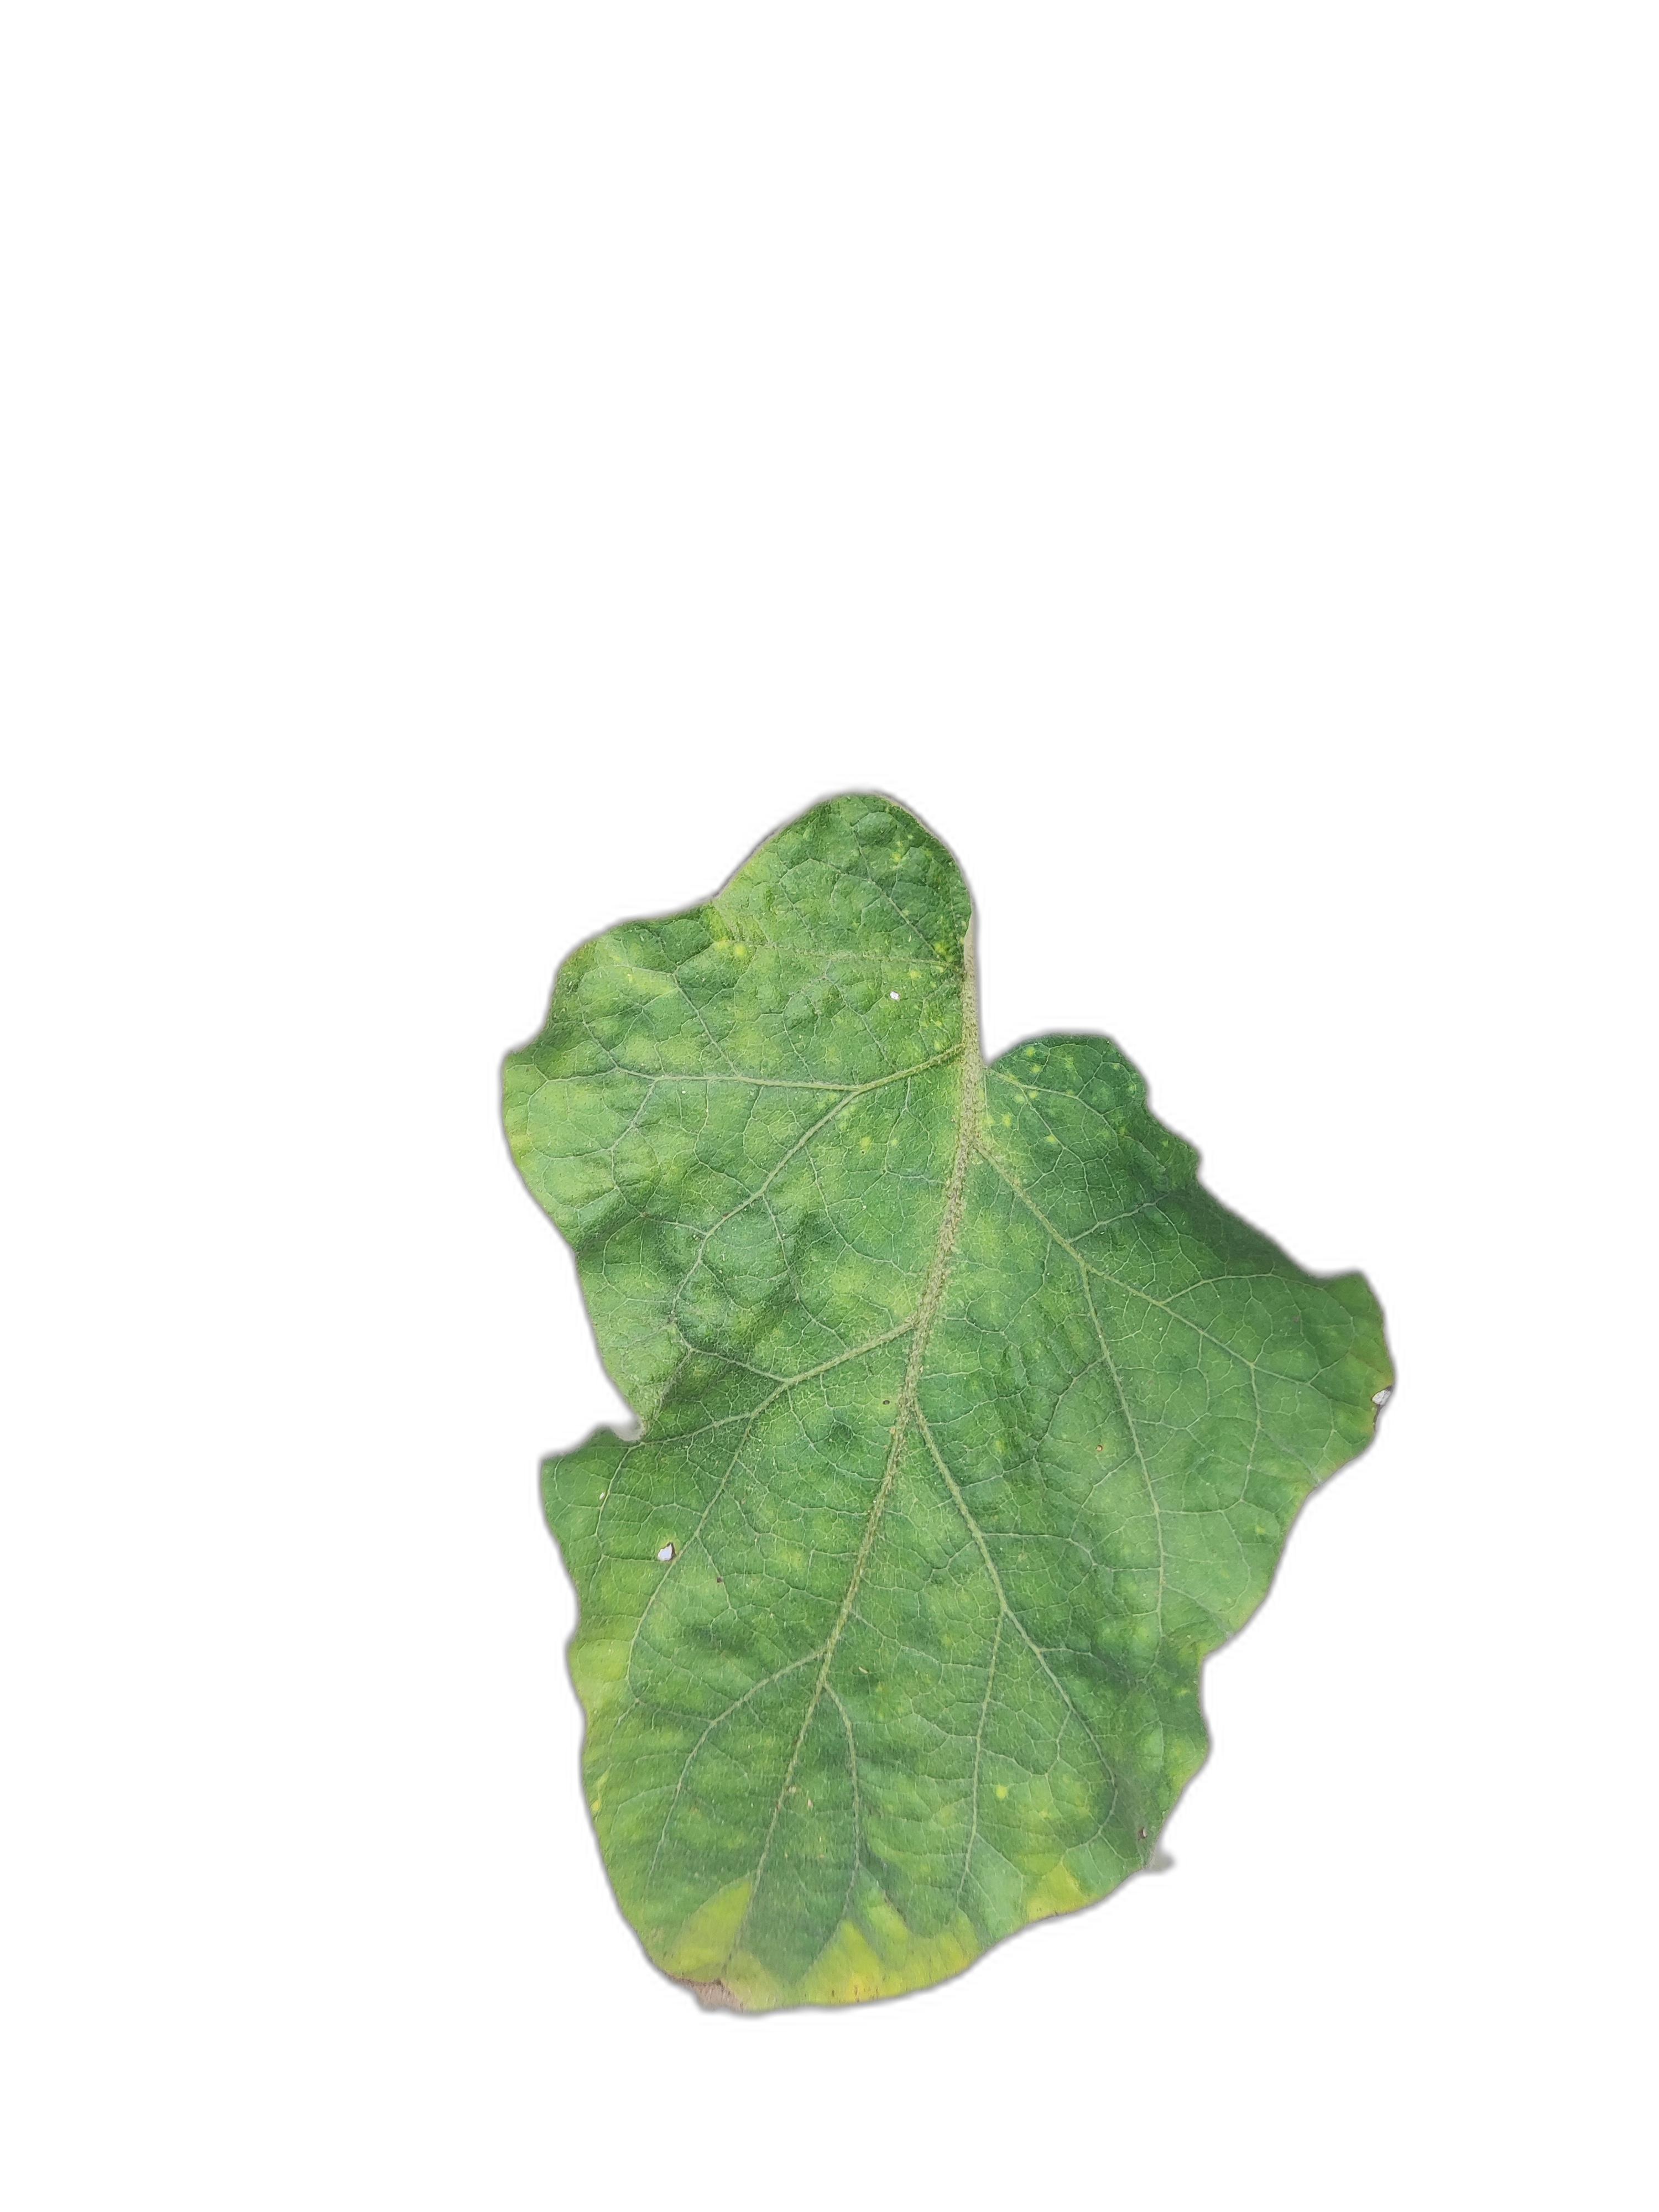
Label: Mosaic Virus Disease